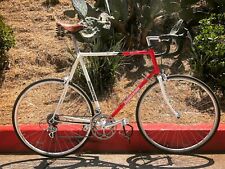
Vehicle type: Bikes